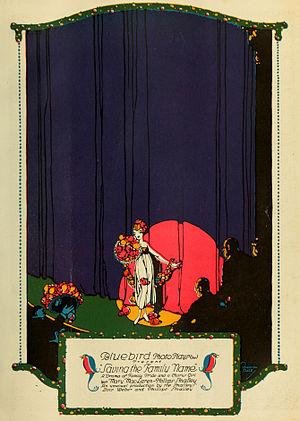
Lois Weber est une réalisatrice, scénariste, actrice et productrice américaine née le 13 juin 1879 à Allegheny et morte le 13 novembre 1939 à Hollywood.